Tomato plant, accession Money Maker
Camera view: horizontal (90 deg, fisheye); turntable rotation: 210 degrees
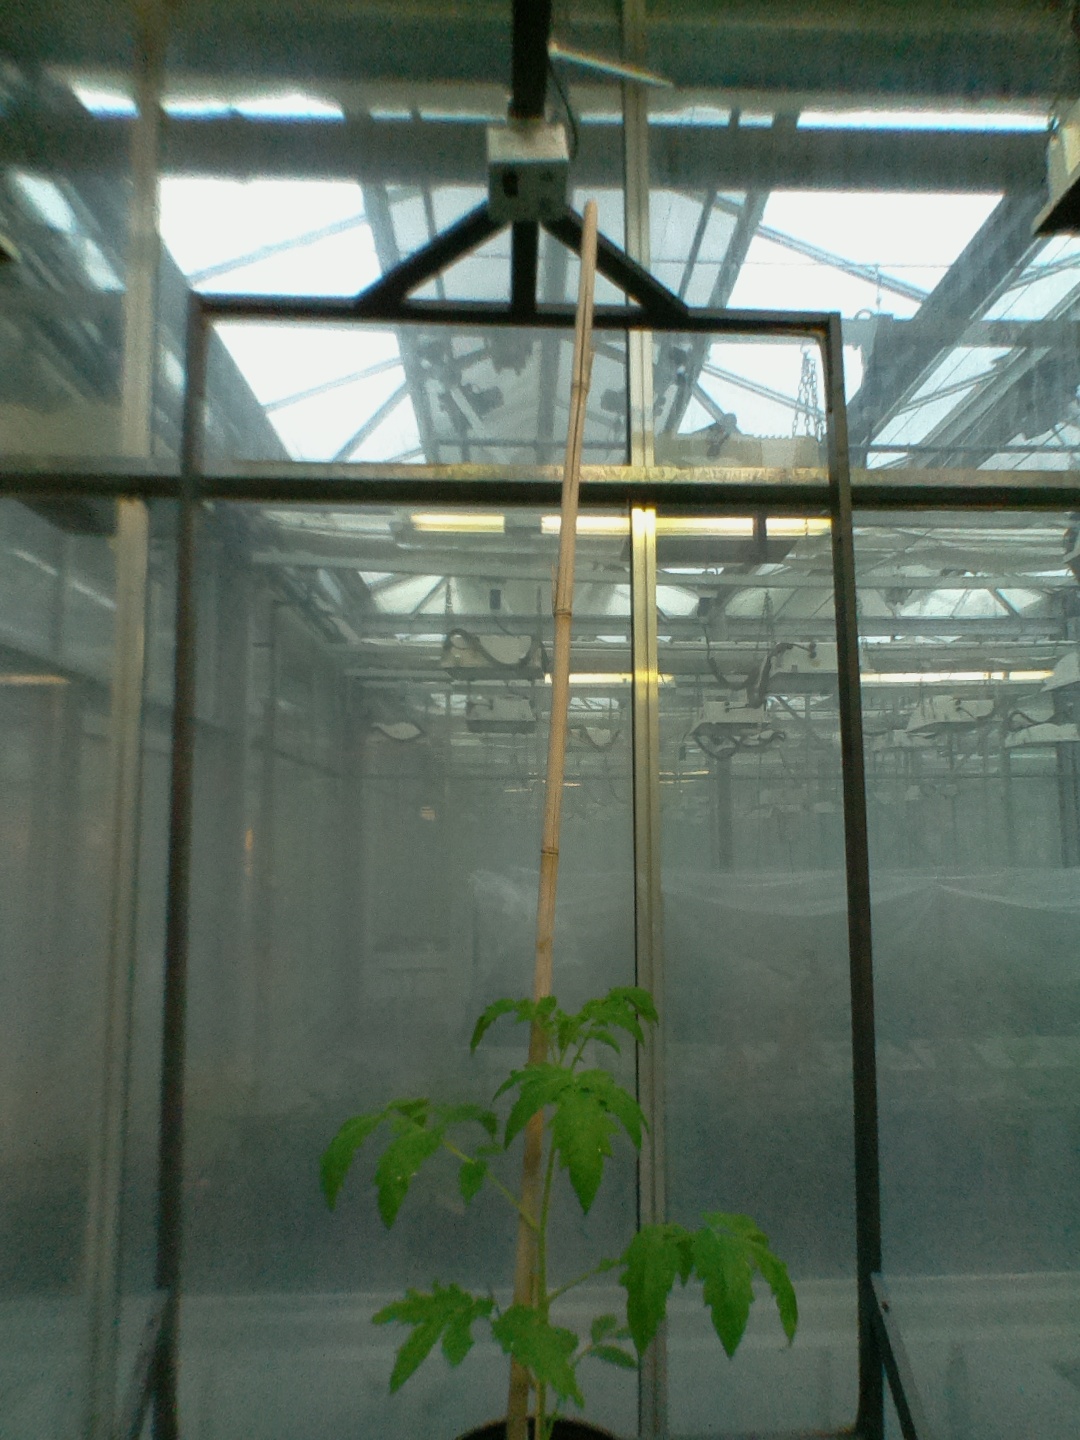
BBCH growth stage 13: 6 of true leaves visible